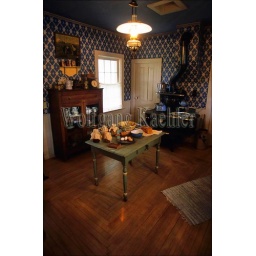
Usa, wisconsin, near sturgeon bay, door county, fish creek, historic noble house, kitchen